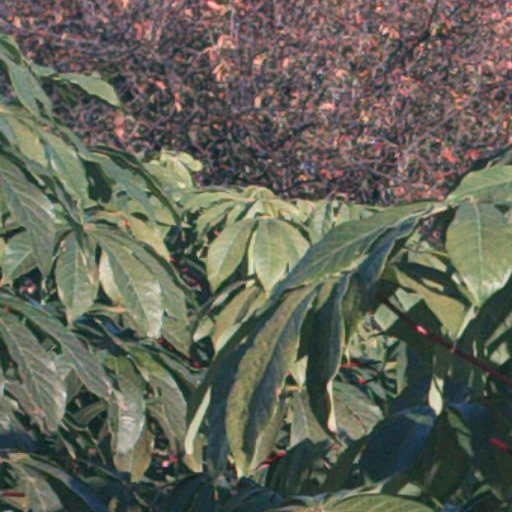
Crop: cassava